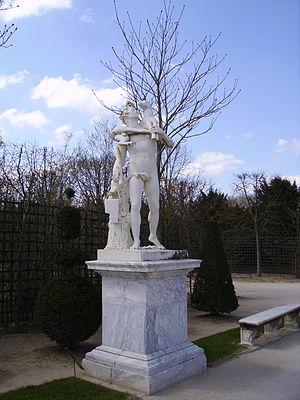
Faune au chevreau